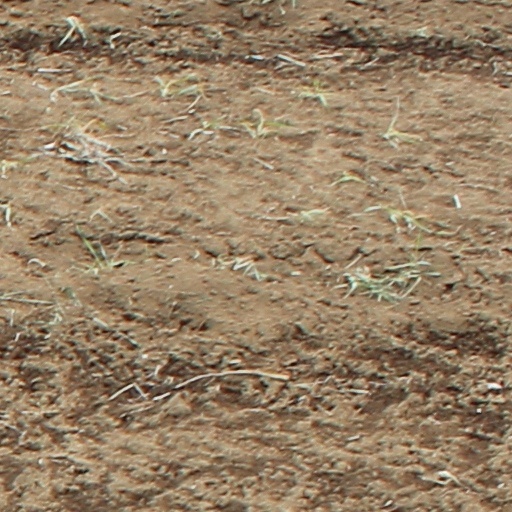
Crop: wheat